Jacob Job Élie

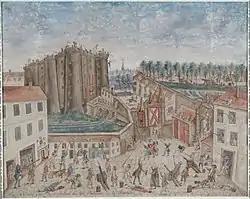
"Siege of the Bastille", a gouache by Claude Cholat showing Élie as the officer in white commanding the cannoneers.

On 14 July 1789, Élie took part in the storming of the Bastille, was the first to enter and negotiated the surrender of the fortress. He was awarded a sword and a laurel wreath for the accomplishment, a scene immortalised in Paul Delaroche's "The Victors of the Bastille in Front of the Hôtel de Ville". Élie was also reportedly offered the silverware of the Bastille, but refused it. He and Hulin attempted in vain to protect de Launay, the governor of the Bastille, from the violent crowds but were unable to. When the French guards asked for mercy for the remaining prisoners as a reward for their services, he added that this mercy would be more precious to him than all honours. A voice shouted: "Grace!", a cry repeated by the surrounding crowd. The prisoners, thirty-five invalid cannoneers, were accordingly saved and taken away.